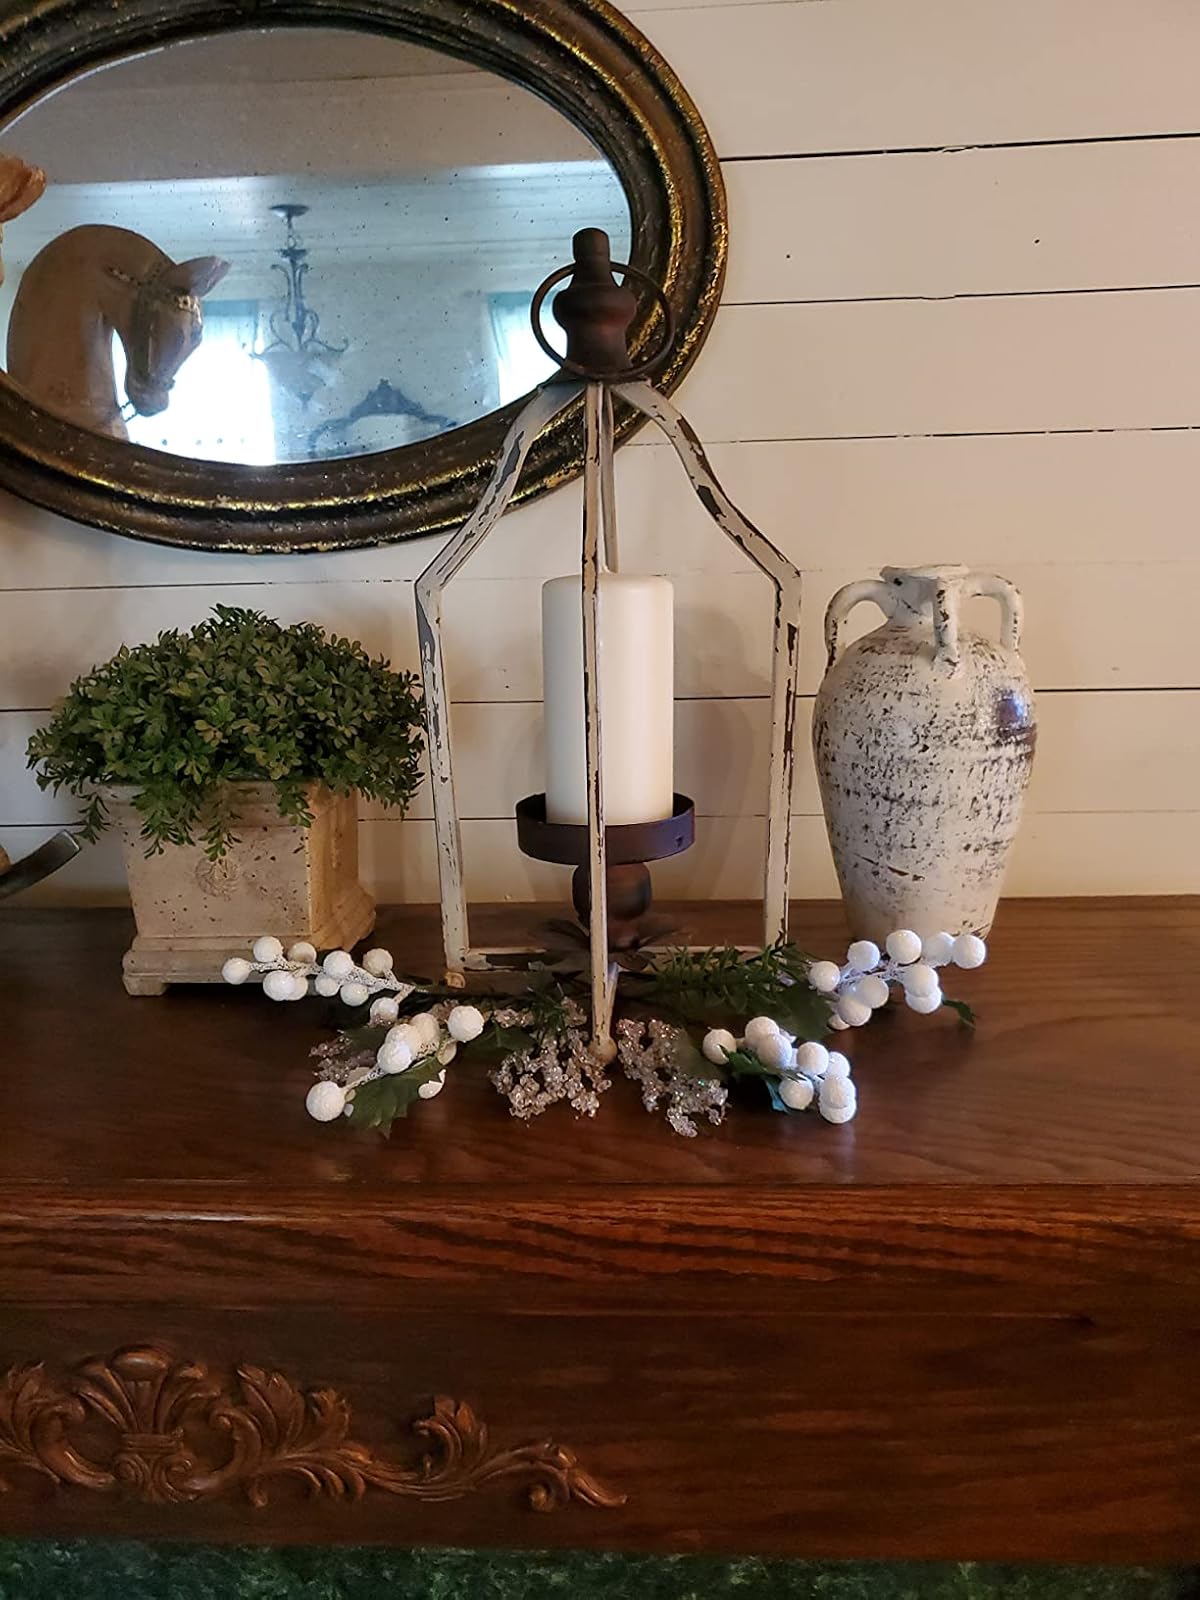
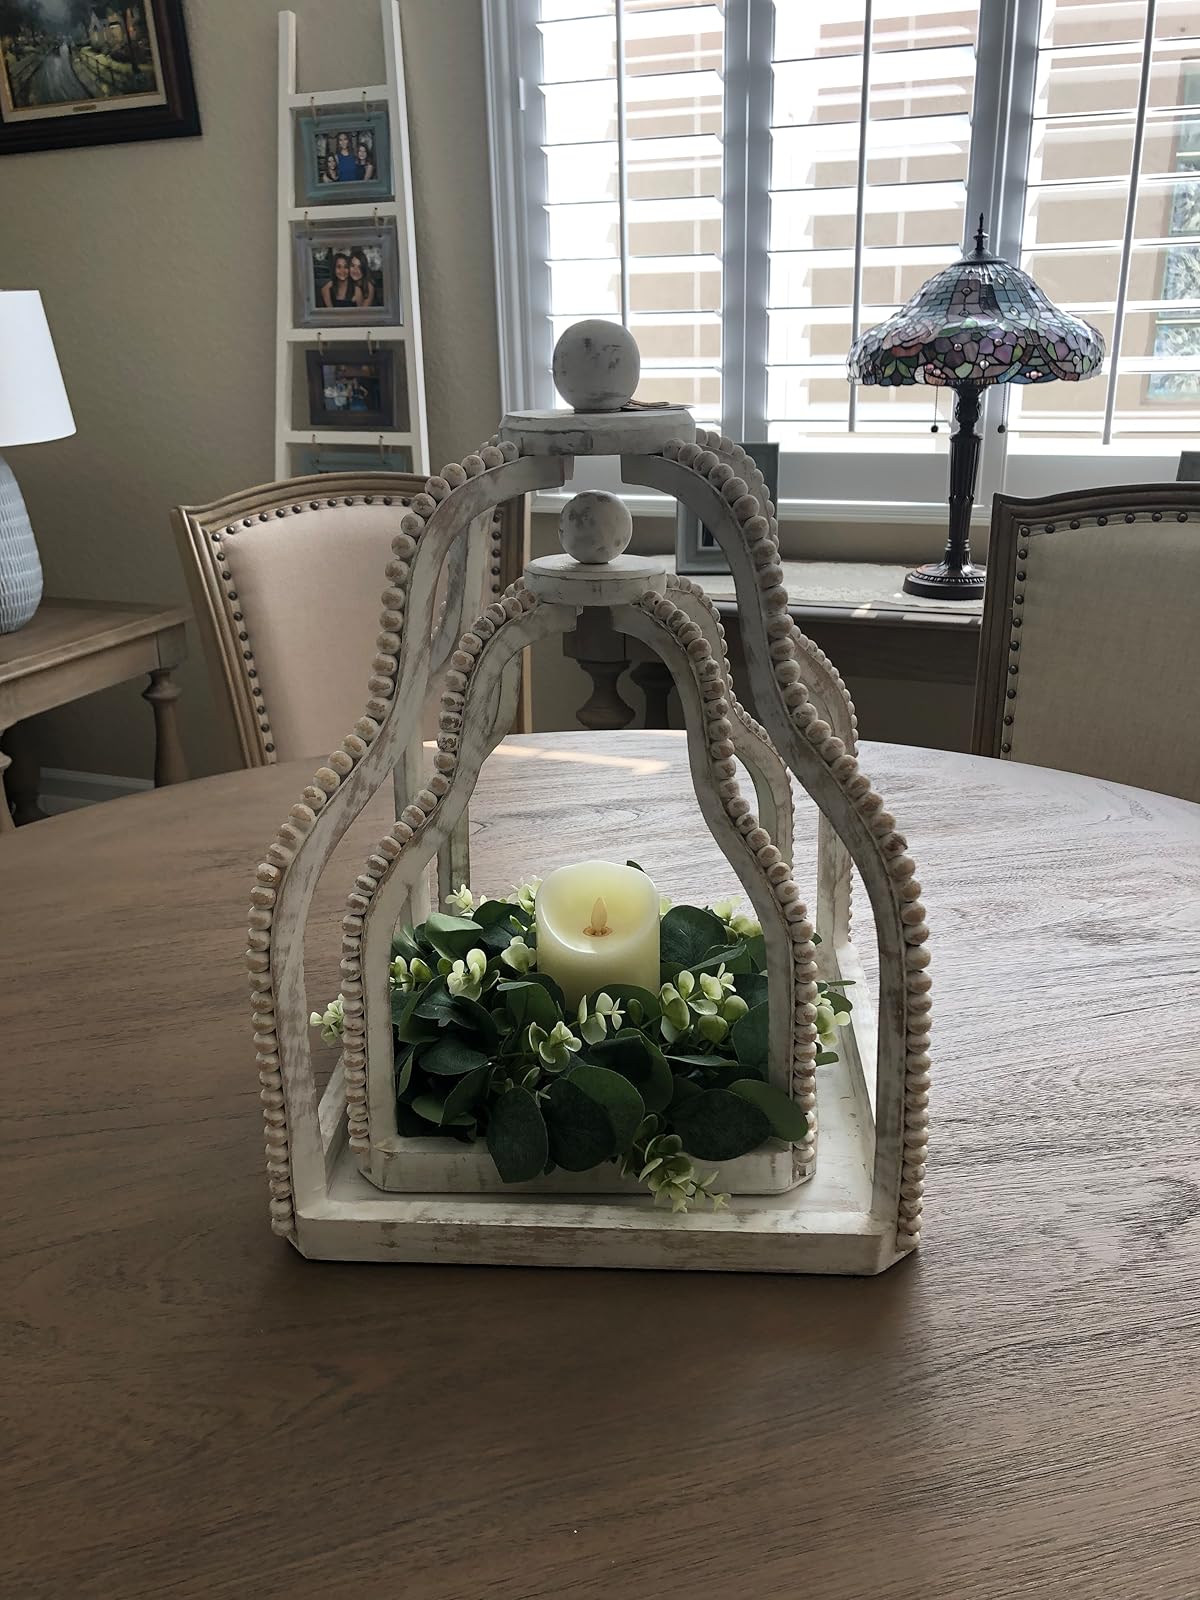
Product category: lantern
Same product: no